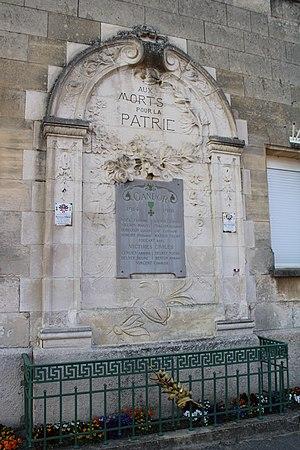
Le monument aux morts.
Candor est une commune française située dans le département de l'Oise en région Hauts-de-France.